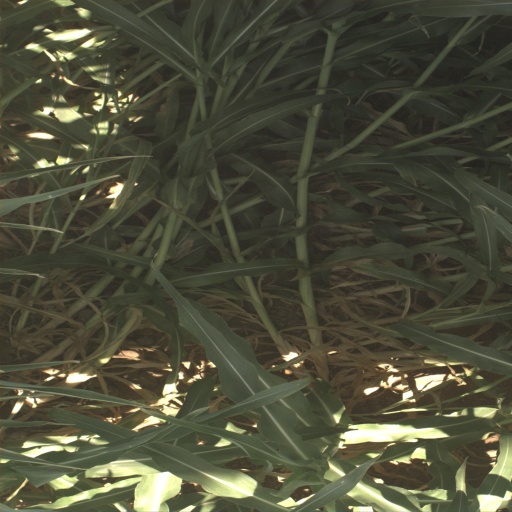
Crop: sorghum